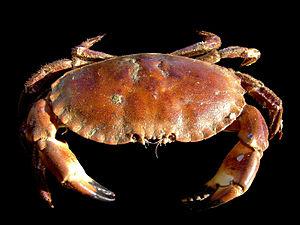
Krabby et son évolution, Krabboss, sont deux espèces de Pokémon de première génération.
Le crabe dormeur ou dormeur ou poupard, poupart, plus connu des gastronomes sous le nom de tourteau et parfois aussi appelé crabe-de-lune ou poing-clos ou clos-poing, ou encore ouvet, a pour nom scientifique Cancer pagurus. Attention, « crabe dormeur » s'utilise aussi pour le Dromia personata.
Cancer est un genre de crabes de la famille des Cancridae.
Tourteau est le nom vernaculaire de plusieurs espèces de crabes du genre Cancer :
Les Cancridae sont une famille de crabes. Elle comprend 31 espèces actuelles et près de 70 fossiles dans 16 genres dont dix fossiles.